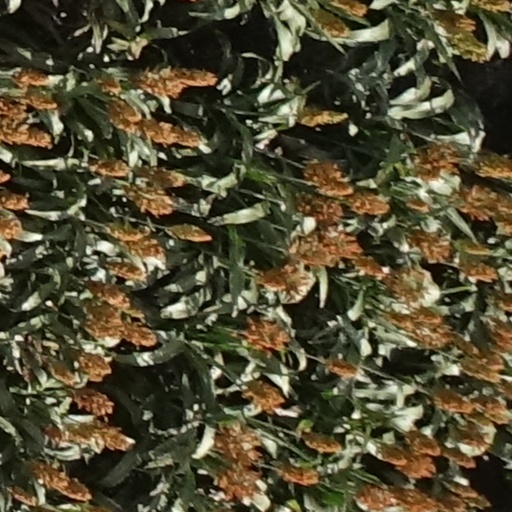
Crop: sorghum